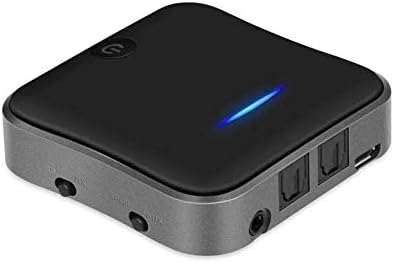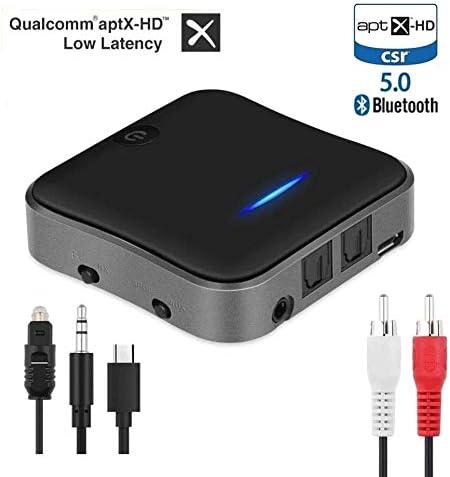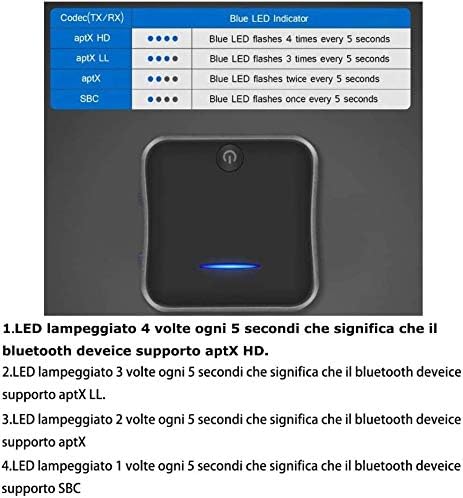
2-in-1 Bluetooth 5.0 Transmitter Receiver Adapter AptX Low Latency Bluetooth Audio Transmitter for TV PC (Optical Digital Toslink,3.5mm Aux,RCA,PC USB) 32ft Range, Dual Link, No Audio Delay
Category: Portable Audio & Accessories
Specification: 1.Size: Approx. 63 x 63 x 20mm 2.Bluetooth version: V5.0, Class II 3.Battery: 600mAH rechargeable lithium battery 4.Operating time in receiver mode:Approx. 22 hours 5.Operating time in transmitter mode: Approx.26 hours 6.Charging time: Approx 3 hours 7.Transmission range: within 10m/32ft 8.Audio coding: TX: aptX HD, aptX Low latency, aptX, SBC RX: aptX HD, aptX Low latency, aptX, SBC, ACC Package Content: 1 x Bluetooth Transmitter & Receiver Adapter 1 x Micro USB charging cable 1 x 3.5mm audio cable 1 x 3.5mm jack to 2 RCA plug cables 1 x Digital Optical Toslink Audio Cable 1 x User Manual Note: 1.Charging is necessary for first use. It can be fully charged for about 3 hours. The LED lights up red during charging and turns off when it is fully charged 2.The optical terminal and AUX terminal can not be used at the same time. Please note that digital output can not be done simultaneously when digital input 3.In order to use aptX HD and aptX LL, your Bluetooth headphones and speakers need to have aptX HD and aptX LL function. Otherwise, codec will automatically be aptX or SBC 4.Please allow minor deviation due to manual measurement
Features: APTXHD LOW LATENCY: The Bluetooth Transmitter and Receiver adopted the British latest CSR8675 program, high-end Bluetooth V5.0 chip, you can enjoy HD Stero Sound Quality wirelessly over Bluetooth connections with aptX-source devices like TV’s, phones or tablets without any noticeable audio delay | DUAL MODE & AUTOMATIC LINKBACK: Supporting dual-stream (TX mode & RX mode), transmission can connect two Bluetooth audio device and receiver can connect two devices at the same time. Both the receiving mode and the transmitting mode can realize automatic back-to-back connection, the item has a memory function | WIDE APPLICATION: The Bluetooth 5.0 TX&RX adapter wide support for multiple audio output standards - optical audio, 3.5mm Aux or RCA, and even computer digital USB audio without the need for additional cables. The product is suitable for mobile phones, TV sets, TV boxes, MP3, MP4, speakers, wired headsets, Bluetooth headsets, notebooks, amplifiers, car speakers, and Bluetooth Speaker or Headphone relying on A2DP Bluetooth profiles for a smooth operation and perfectly synced high-fidelity audio | 24H LARGE BATTERY & LOW CONSUMPTION: The product has a built-in 600MAH lithium polymer battery that can work more than 20 hours; charging time is about 3 hours. When the power is lower than 20%, there will be a alert for low battery .if there is no any operation for 10 minutes,the product automatically enters into sleep power-saving mode and comes with a battery protection IC which is safe and reliable | EASY TO USE: Easy plug, pair and play. This upgrade unit comes with a USB power adapter. Plug the Digital Optical / 3.5 mm or RCA cable into the jack of computer speakers, home stereo systems or other speaker systems, pairing with the Bluetooth audio devices TV, Roku, Blue Ray, PC, DVD, soundbar, speakers Flip 4, Alexa, Echo Dot, SoundCore, av receivers Ya maha, On kyo, De non, turntables, record players audio technica, iphones tablets laptops Digital TOSLINK / 3.5mm AUX inputs & outputs